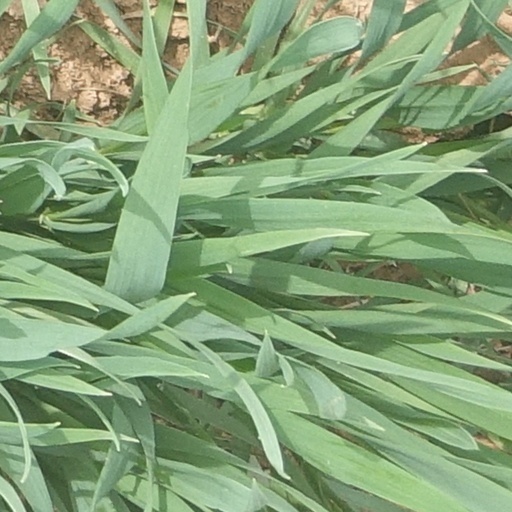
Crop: wheat